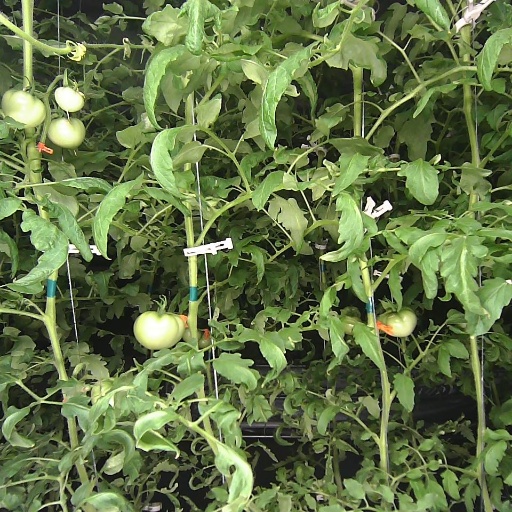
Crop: tomato